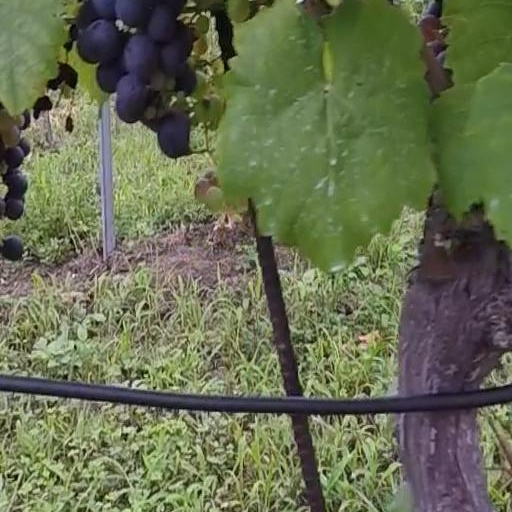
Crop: grape